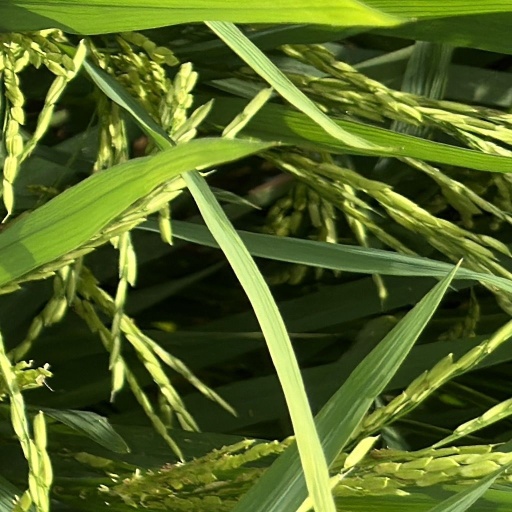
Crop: rice